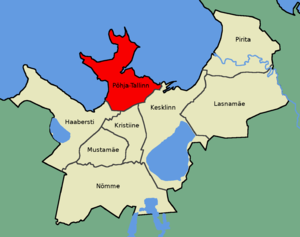
La Ville de Tallinn est subdivisée en arrondissements qui sont divisés en quartiers.
L'arrondissement de Tallinn-Nord est l'un des huit arrondissements de Tallinn.